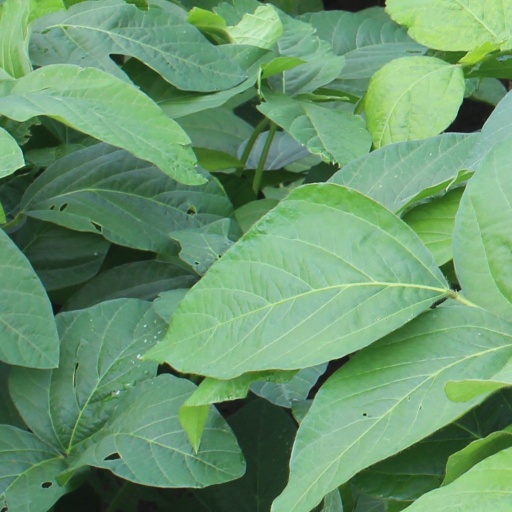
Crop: soybean